Union Pacific GTELs

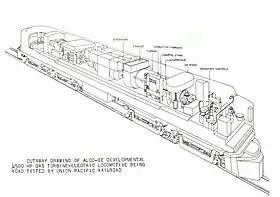
GE diagram of a turbine locomotive

Union Pacific operated the largest fleet of gas turbine–electric locomotives (GTELs) of any railroad in the world. The prototype, UP 50, was the first in a series built by General Electric for Union Pacific's long-haul cargo services and marketed by the Alco-GE partnership until 1953. The prototype was introduced in 1948 and was followed by three series of production locomotives. At one point, Union Pacific said the GTELs hauled more than 10% of the railroad's freight.